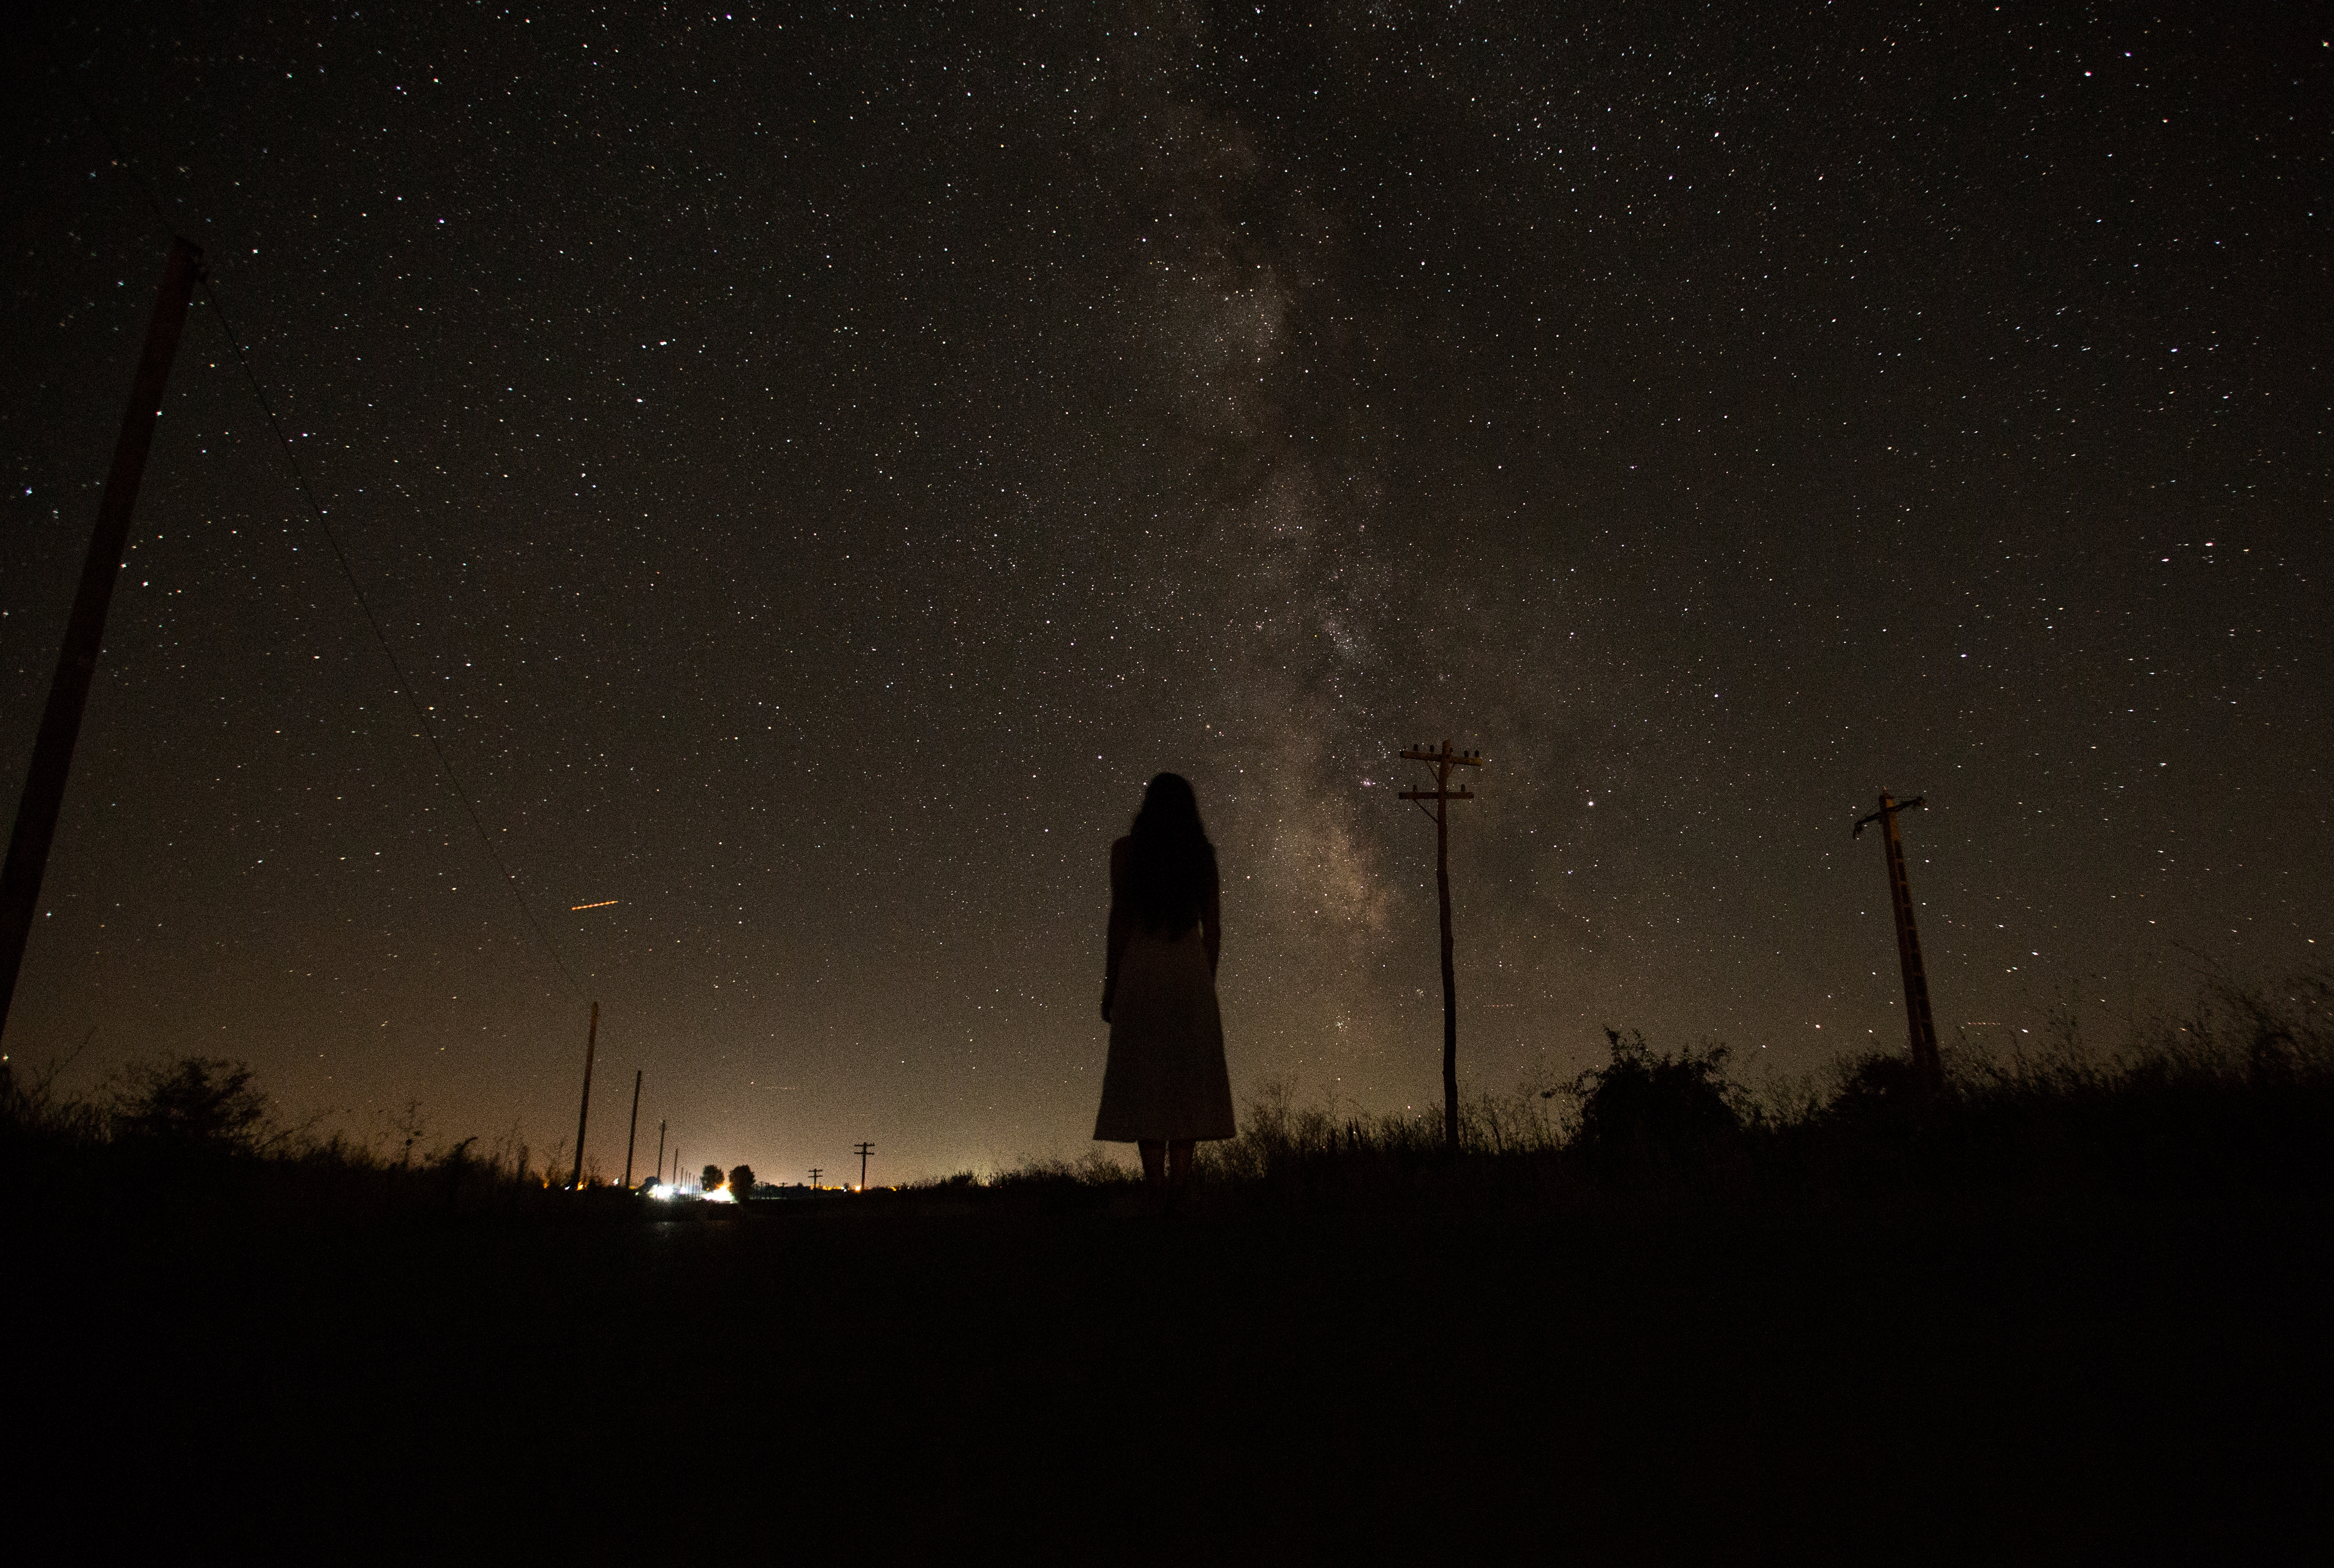
sky, black, night, darkness, atmosphere, light, star, atmospheric phenomenon, midnight, astronomical object, lighting, astronomy, space, photography, tree, science, evening, horizon, landscape